Juan José Castelli

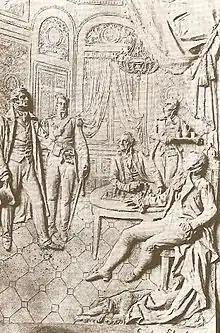
This bas-relief by Gustavo Everlein depicts Castelli demanding that the viceroy Baltasar Hidalgo de Cisneros allow an open cabildo.

When the news of the fall of the Junta of Seville arrived, the group headed by Castelli and Belgrano led the process leading to the May Revolution. Castelli and Saavedra were the most important leaders of the time, and first discarded Martín Rodríguez's plan to expel Cisneros in a coup d'état. After several discussions, they decided to request an open cabildo, an emergency popular assembly. Castelli and Belgrano negotiated with the senior alcalde and nobleman, Juan de Lezica, and the procurator, Julián de Leiva. Although they convinced them, they still needed the permission of Cisneros himself, for which Castelli and Rodriguez went to his office at the Fort of Buenos Aires. Previously, Cornelio Saavedra had denied Cisneros the support of the Regiment of Patricians, on the premise that with the disappearance of the Junta of Seville—who had appointed him as viceroy—he no longer had the right to hold that position.